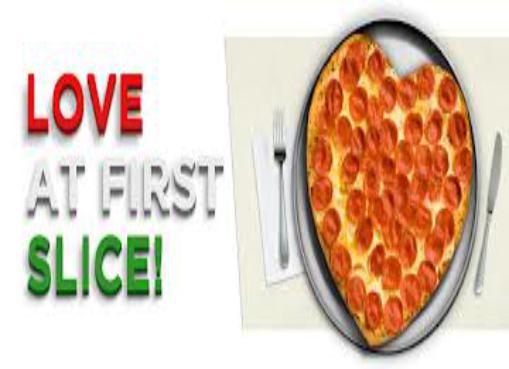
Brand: Anthony's Pizza
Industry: Food